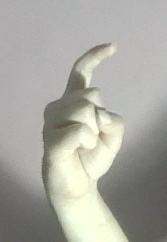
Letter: ra